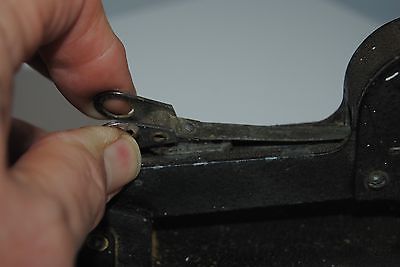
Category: stapler